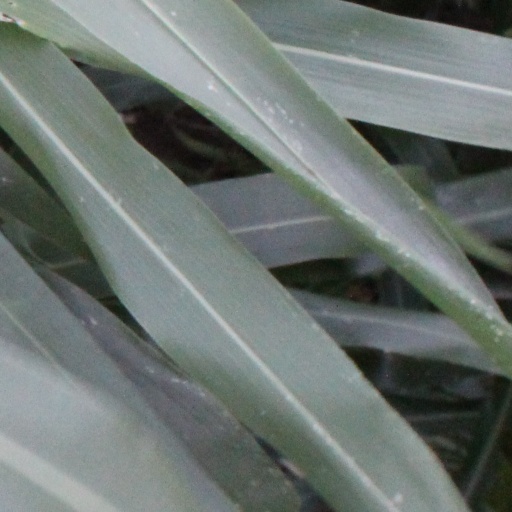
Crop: sorghum